To Be a Pilgrim

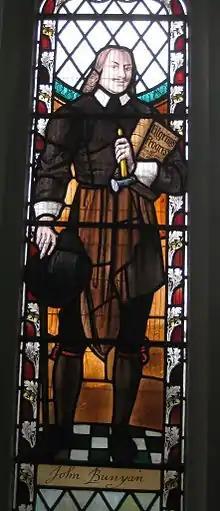
John Bunyan

"To Be a Pilgrim", also known as "He Who Would Valiant Be", is an English Christian hymn using words of John Bunyan in "The Pilgrim's Progress", first appearing in Part 2 of "The Pilgrim's Progress", written in 1684. An alternative variation of the words was produced by Percy Dearmer in 1906.